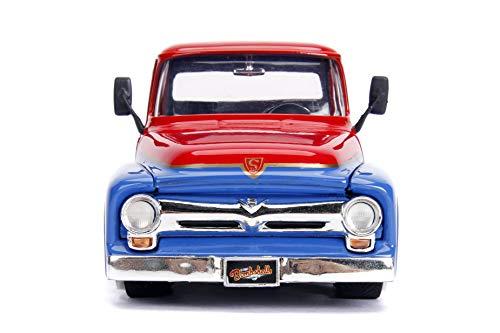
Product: Jada DC Comics Bombshells Supergirl & 1956 Ford F100 DIE-CAST Car, 1: 24 Scale Vehicle & 2.75" Collectible Figurine 100% Metal
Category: Toys & Games | Hobbies | Models & Model Kits | Pre-Built & Diecast Models | Vehicles
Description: Comes with 2.75 inch figure.
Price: $23.44
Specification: ProductDimensions:8.5x3x1.5inches|ItemWeight:1.8pounds|ShippingWeight:1.8pounds(Viewshippingratesandpolicies)|ASIN:B07JW59B9L|Itemmodelnumber:30454|Manufacturerrecommendedage:14yearsandup